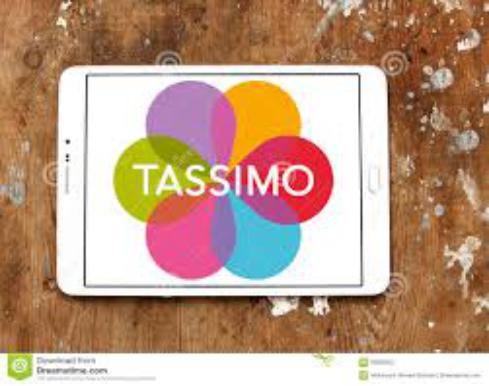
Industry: Food